Mohammed Hasan Kamaluddin

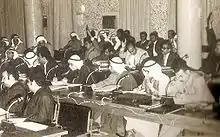
M.H. Kamaluddin appears on the very right of the photo in one of the Constituent Assembly's sessions (1973).

In December, 1972, Kamaluddin was elected as a member of the first Constituent Assembly in Bahrain. The elections held to choose the members of the Assembly were the first national elections held in Bahrain. The assembly was charged with drafting and ratifying the first constitution in the history of Bahrain. Kamaluddin was the youngest member of the Assembly, however he played a great role in terms of interpreting constitutional texts of other Arabian states and correcting the language of the constitution's articles, due to his specialization in the Arabic language and grammar. In 1973, the first Bahraini Constitution was successfully promulgated and the Assembly was dismissed.